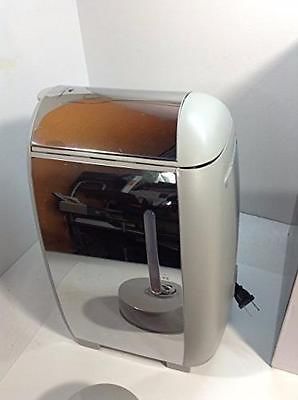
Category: coffee maker